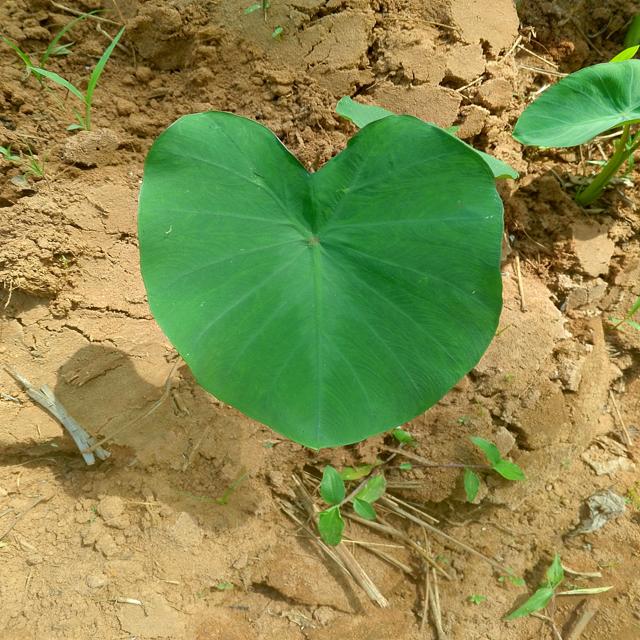
Label: Early_Blight